Silas K. Hocking

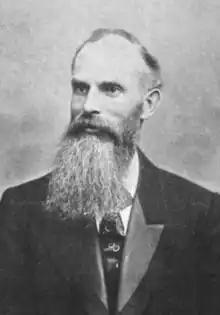
In "The Sketch", 16 September 1896

Silas Kitto Hocking (24 March 1850 – 15 September 1935) was a Cornish novelist and Methodist preacher. He is known for his novel for youth called "Her Benny" (1879), which was a best-seller.